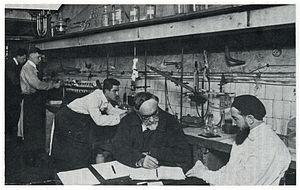
Charles Moureu, né à Mourenx, est un chimiste français principalement connu pour la découverte du phénomène d'autoxydation et des antioxygènes. Membre de l’Institut et de l’Académie de médecine, professeur au Collège de France, il a notamment publié les Notions fondamentales de la chimie organique.